Schloss Wolfenbüttel

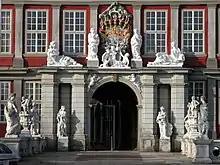
Castle gate

In 1595 the Protestant composer Michael Praetorius became private secretary to Henry Julius, Duke of Brunswick-Lüneburg, living in the castle. As court organist, he is also known to have played the castle organ, completed in 1596. Henry Julius also founded Germany's first indoor permanent theatre in the castle, with an English troupe of actors, making the town the birthplace of German theatre. The castle previously had more towers, some of whose foundations survive. The Hausmannsturm was built in the Renaissance style in 1613 by Paul Francke. The castle's tallest tower, it still stands today.